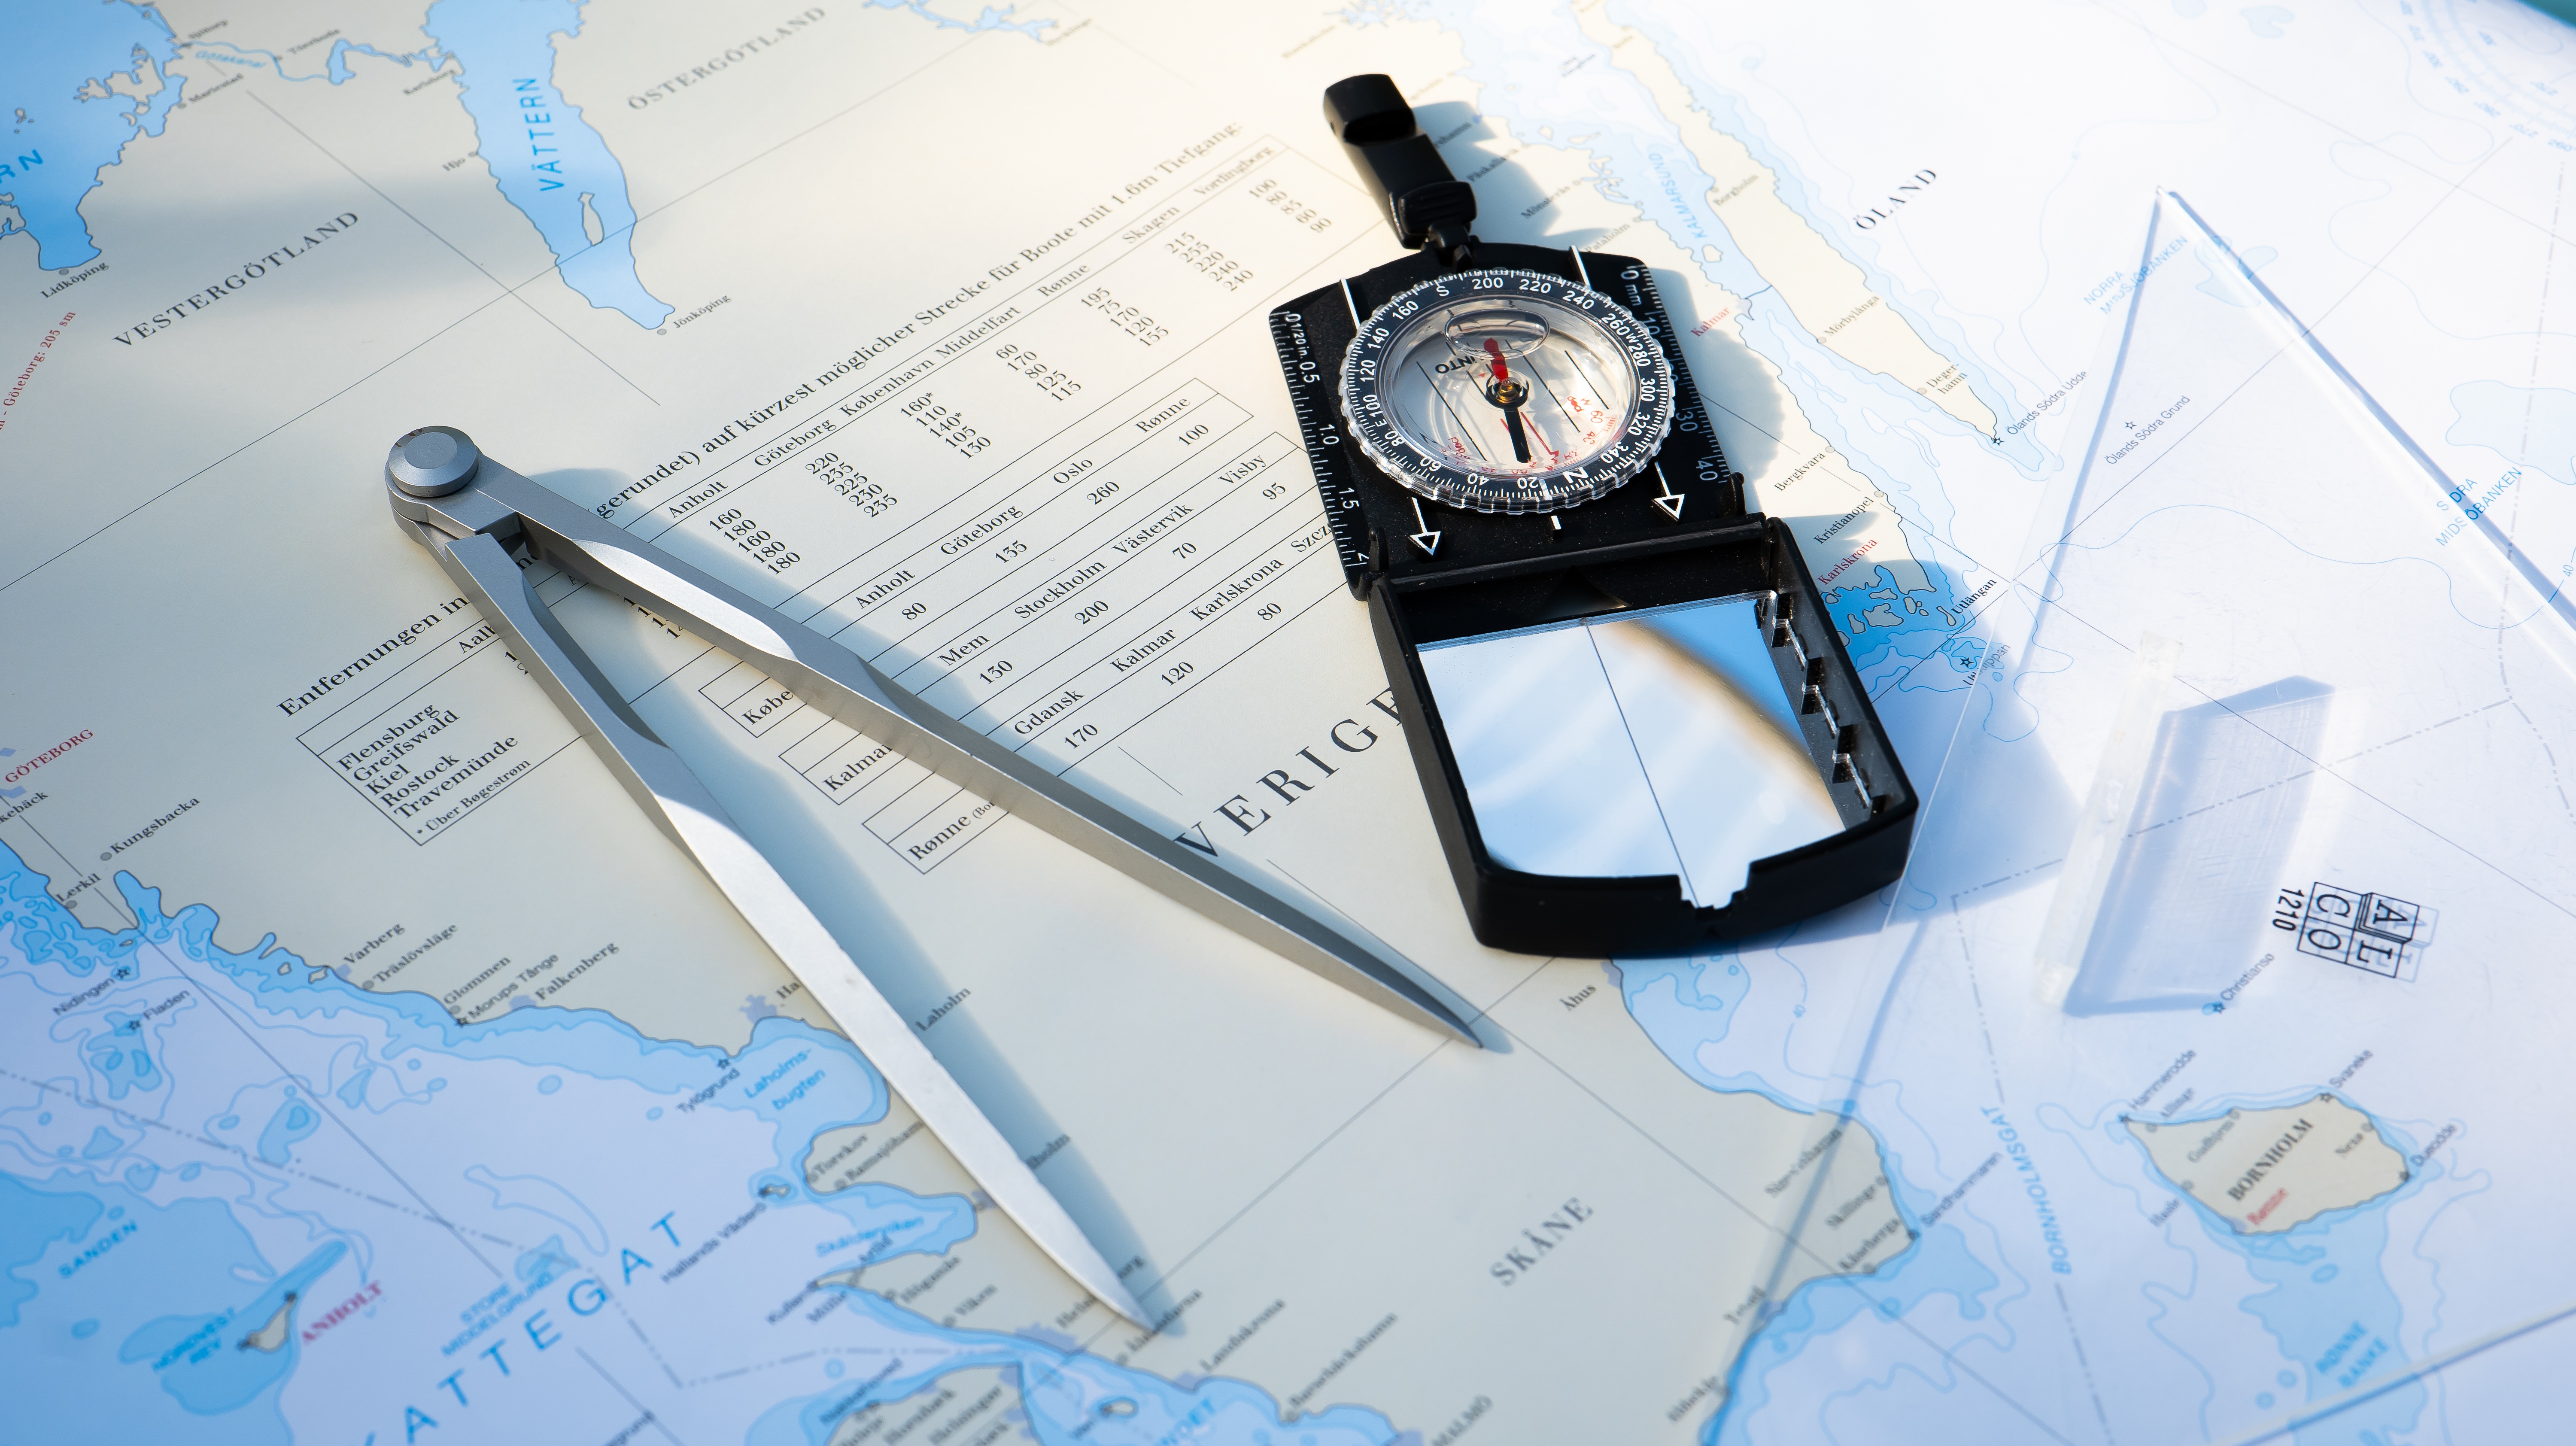
map, watch, font, clock, office supplies, engineering, illustration, electric blue, ball pen, rectangle, urban design, design, stationery, fashion accessory, circle, pen, brand, diagram, paper, measuring instrument, slope, plan, ink, writing implement, gadget, paper product, communication device, eyewear, windscreen wiper, portable communications device, mobile phone, sketch, graphics, drawing, pattern, Analog watch, glass, number